Ferrari 360

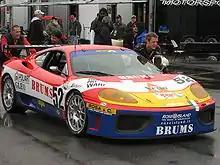
Ferrari 360 GT

The Ferrari 360 GT is a race version of the 360 Modena developed by the "Ferrari Corse Clienti" department in Maranello, in collaboration with Michelotto Automobili to compete in the FIA N-GT class.